Brossac

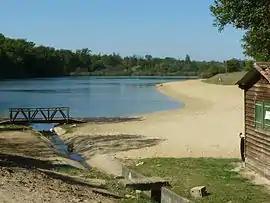
Vallier Pond

Brossac is a commune in the Charente department in southwestern France.